Aleksandr Naumenko (singer)

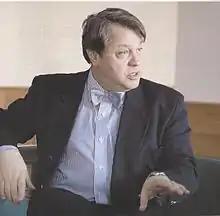
Alexandre Naoumenko Masterclass

He also works with leading orchestras, choirs and music foundations throughout Britain and Russia, including the London Symphony Chorus, London Philharmonic Orchestra, CBSO Chorus and Jackdaws Music Education Trust.